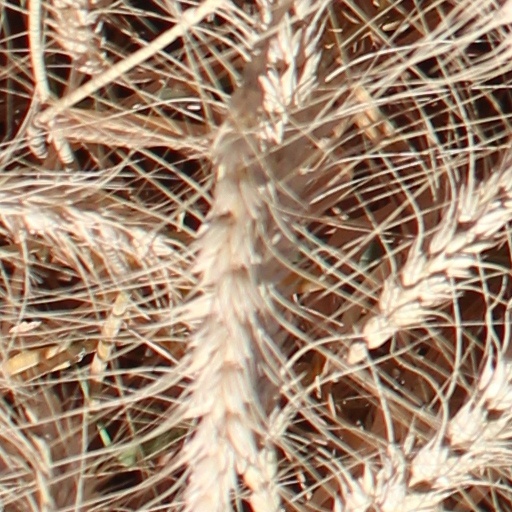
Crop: wheat